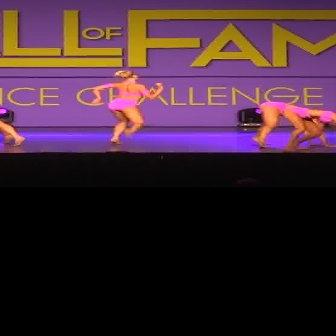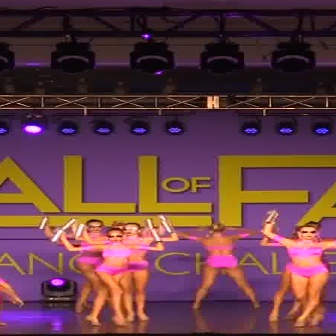
  Please identify the target specified by the bounding box [88,68,163,143] in the first image and locate it in the second image. Return the coordinates in [x_min,y_min,x_max,y_max] format.
Answer: [171,219,262,310]